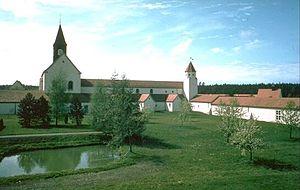
L'ordre des Chartreux, appelé aussi Ordre cartusien, est un ordre religieux contemplatif à vœux solennels français, de type semi-érémitique, fondé en 1084 par saint Bruno et six compagnons.
La chartreuse de Marienau est un monastère de chartreux. Fondée près de Dusseldorf au XIXe siècle elle fut transférée en son présent emplacement dans les années 1960. Elle est la seule chartreuse encore en activité dans les pays de langue germanique. Elle se trouve à Bad Wurzach dans l'arrondissement de Ravensbourg.